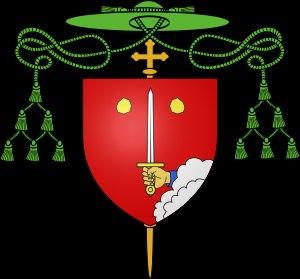
Fondé vers le IIIᵉ siècle, l’évêché de Metz a longtemps été une entité à la fois politiquement puissante et riche.